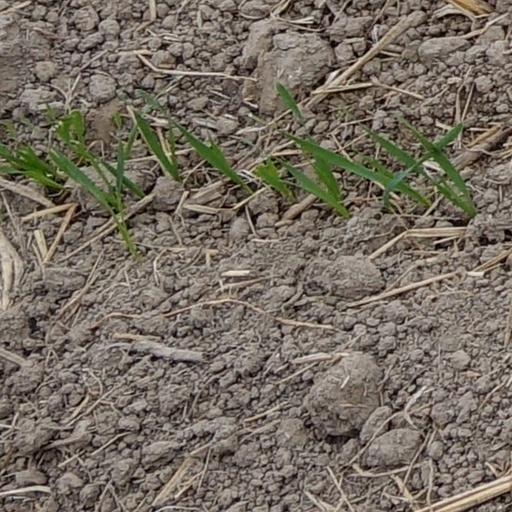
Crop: wheat